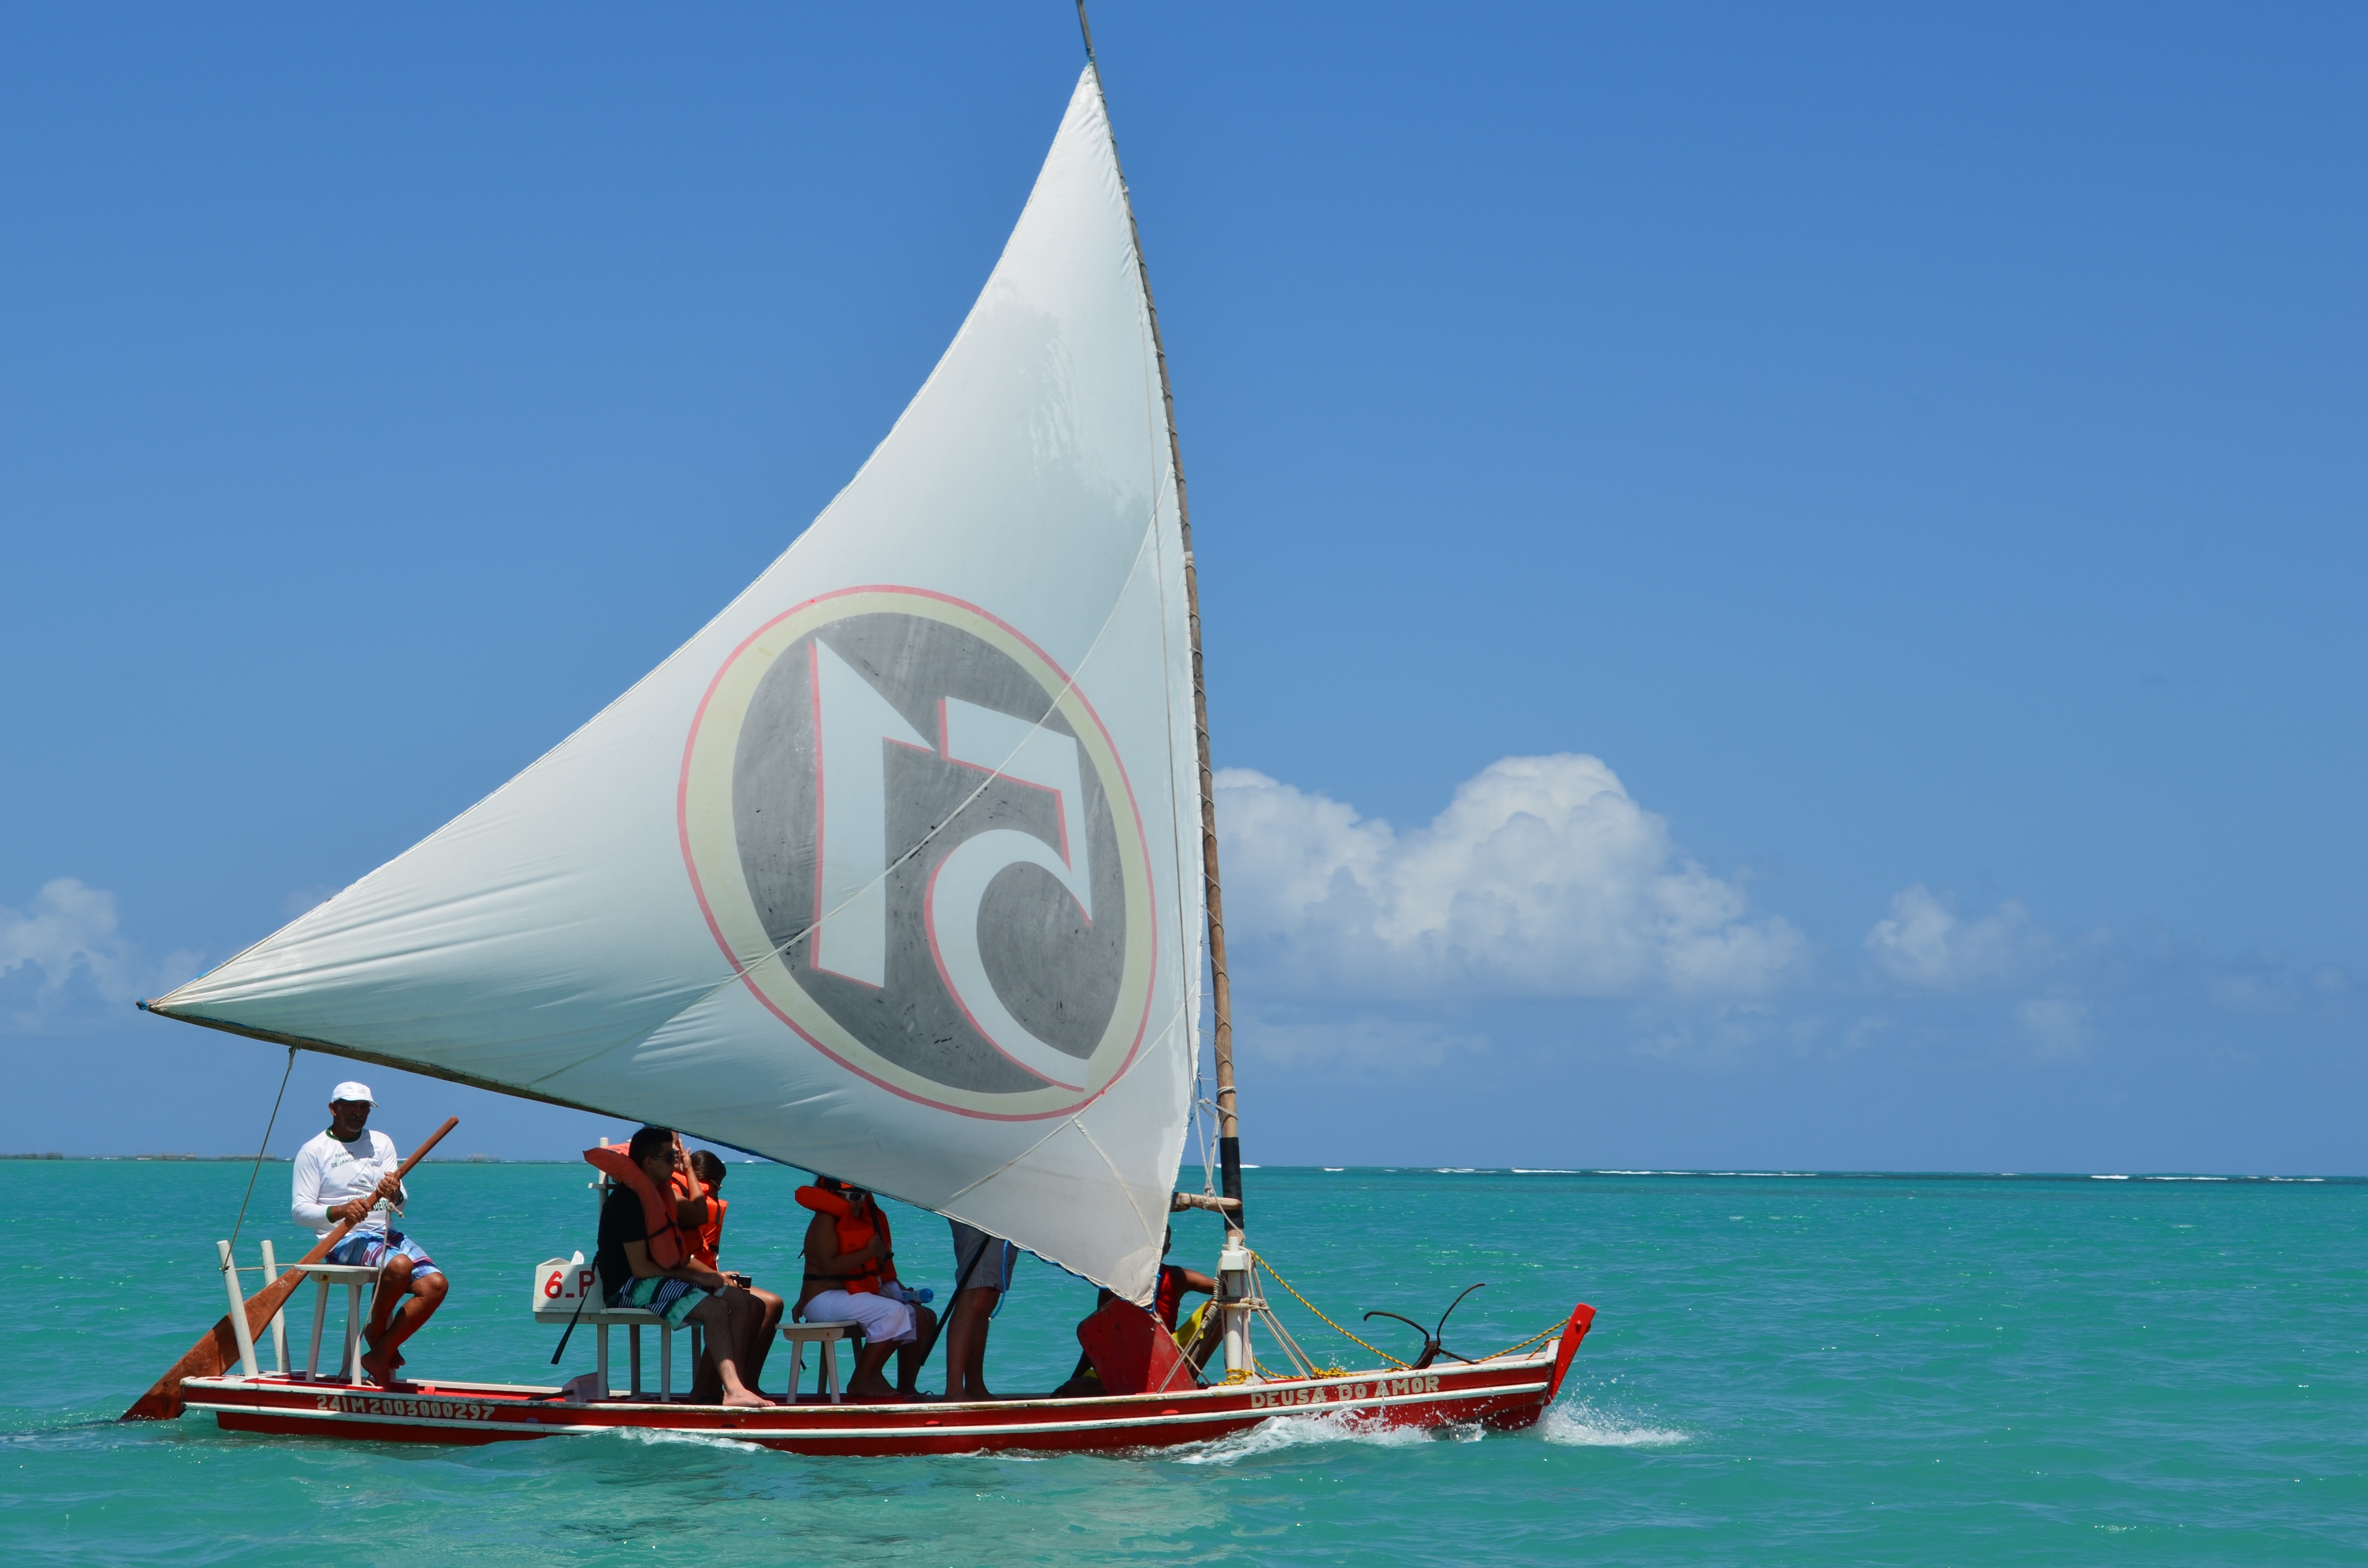
boat, ship, canoe, vehicle, sailing, sailboat, sports, sail, mar, watercraft, sailing ship, dinghy, yacht racing, ceara, windsports, dinghy sailing, keelboat, sailboat racing, proa, lugger